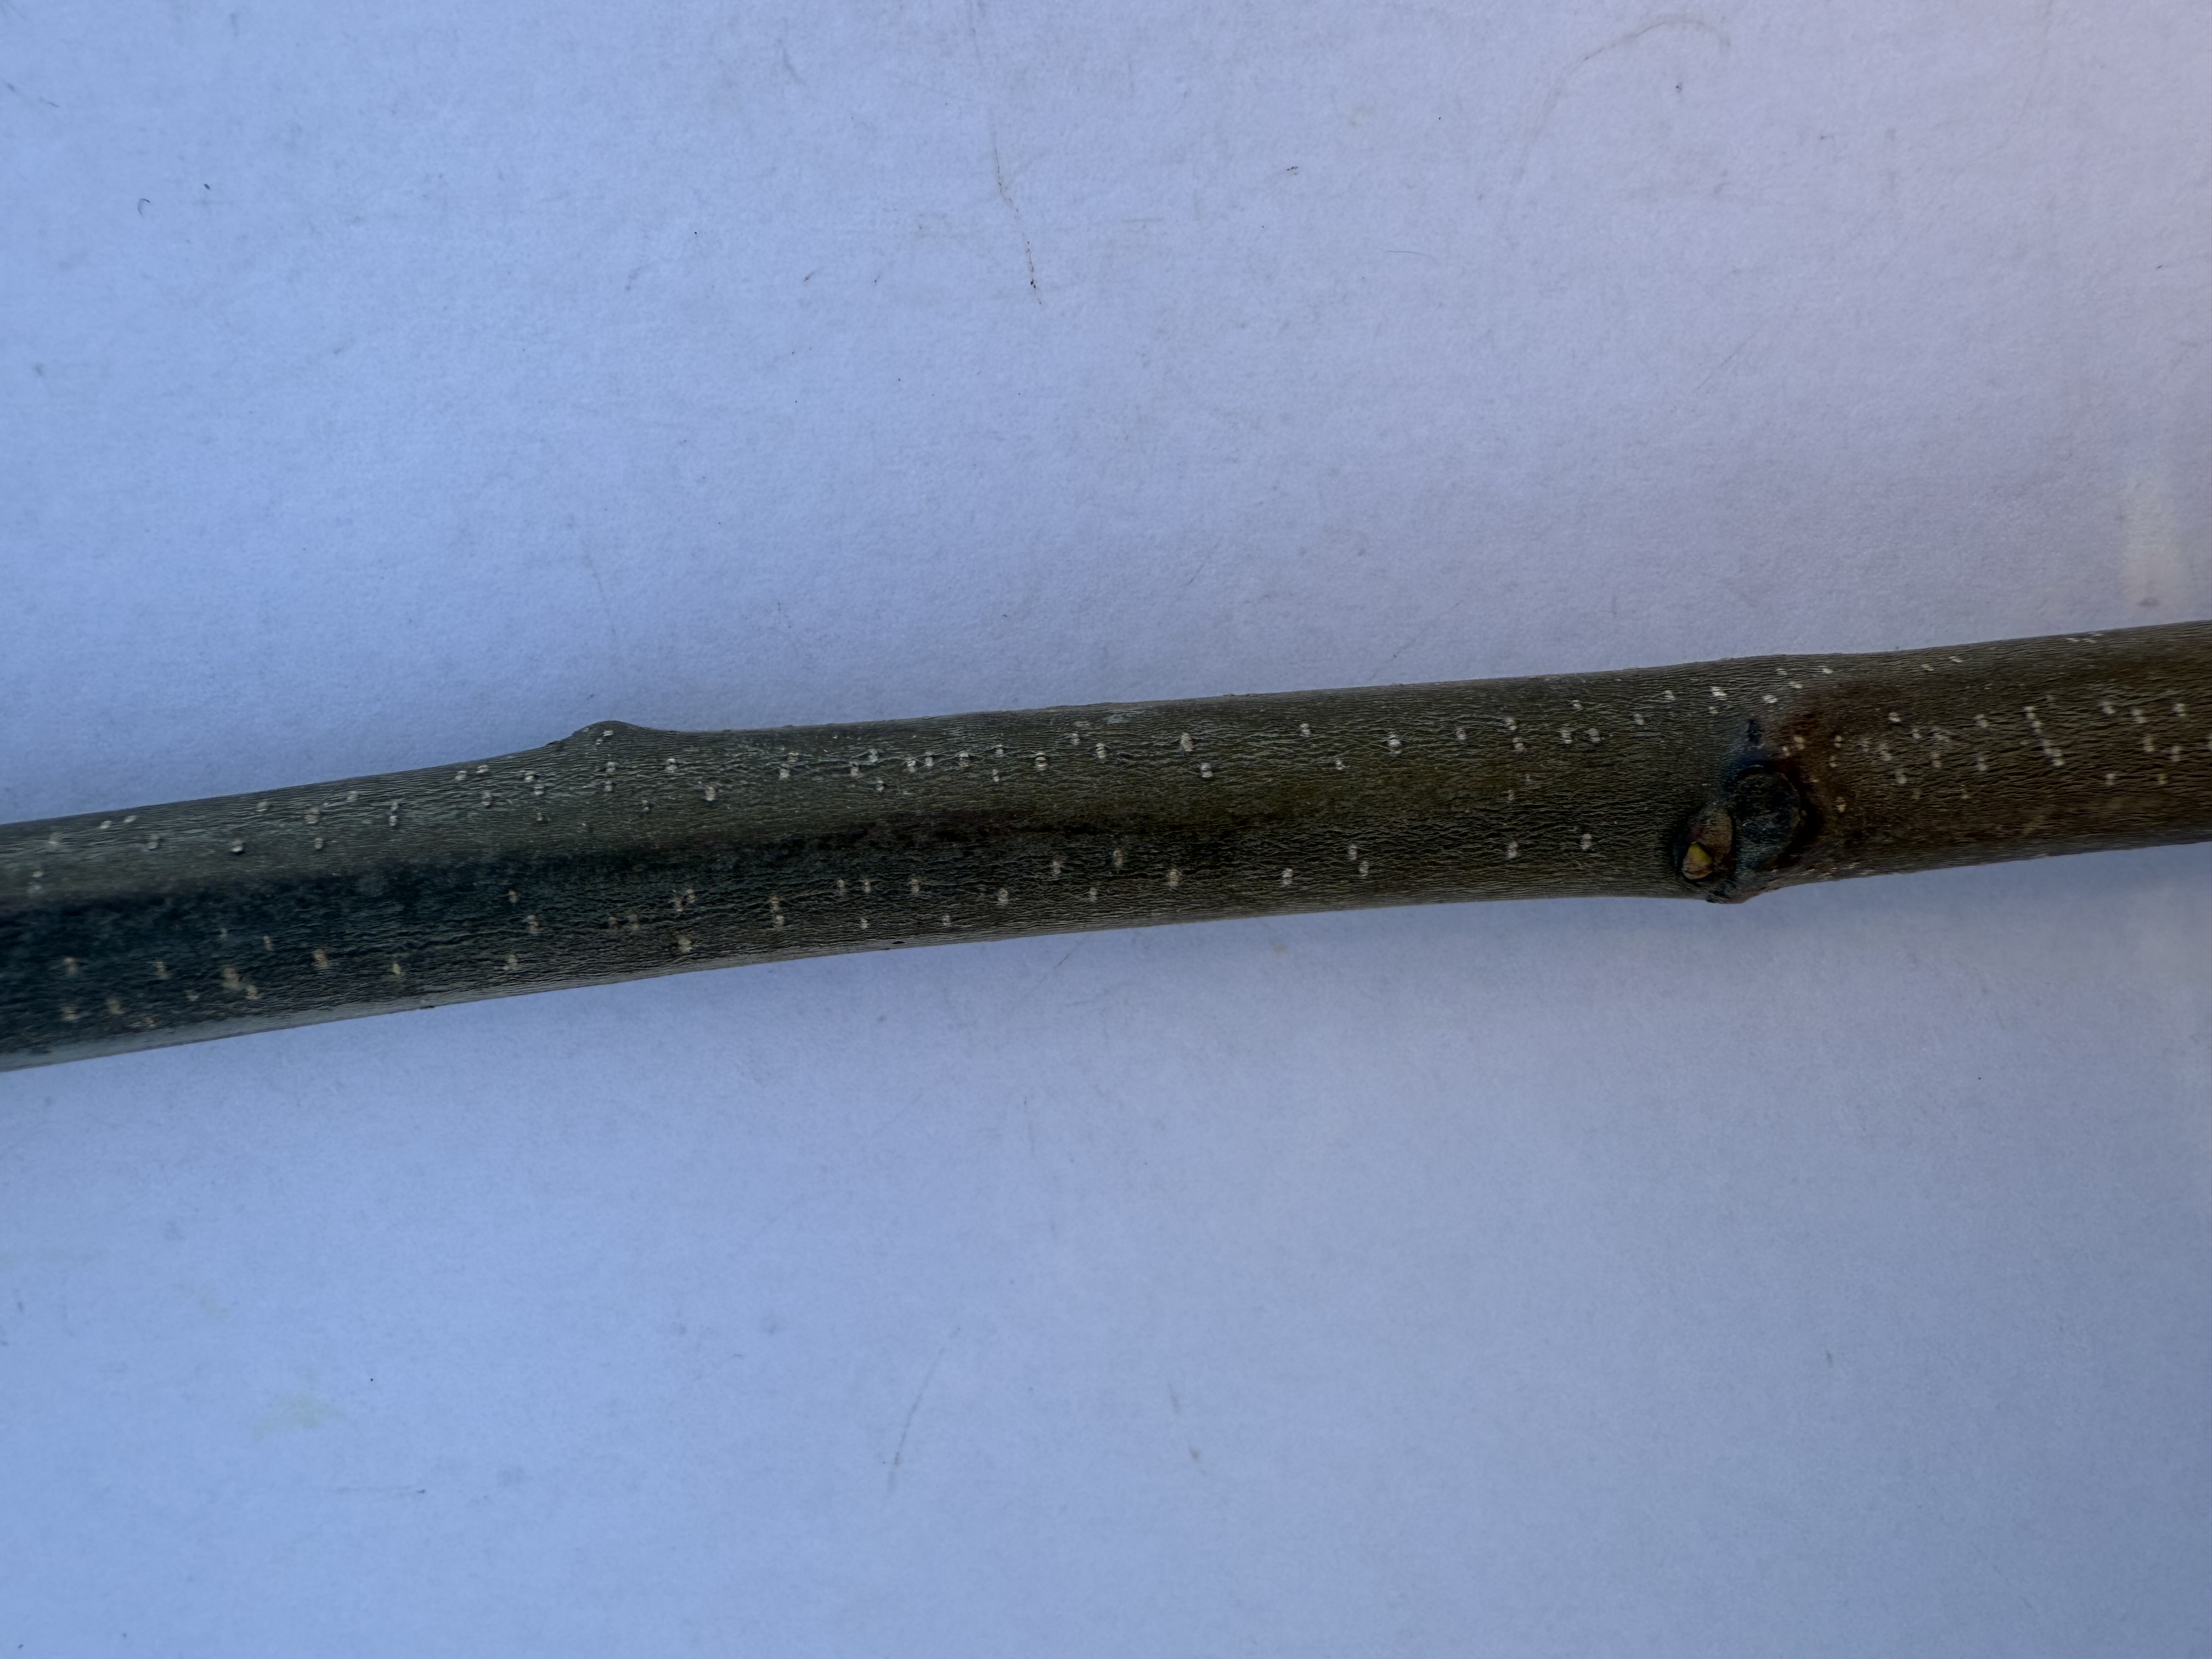
Variety: Chestnut